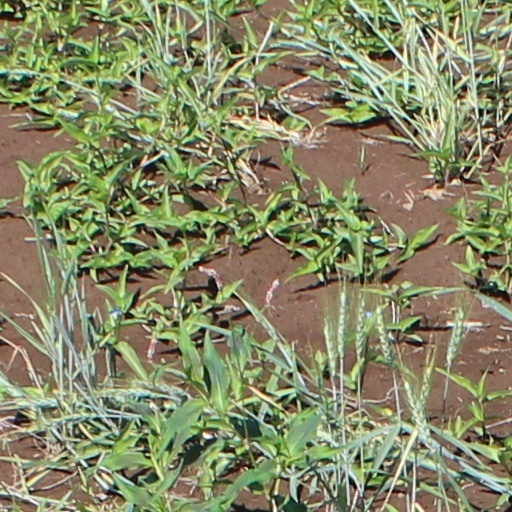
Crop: wheat